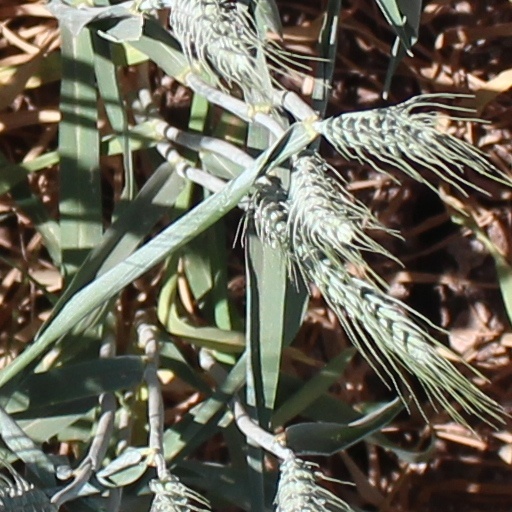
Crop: wheat